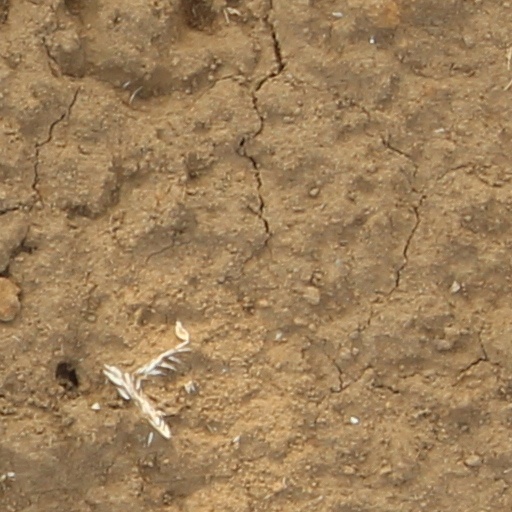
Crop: wheat